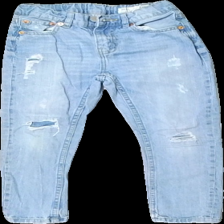
View: front
Type: Jeans
Category: Children
Brand: Lager 157
Colors: Blue
Material: 100% bomull
Pattern: Other
Cut: Tight
Season: All
Holes: Major
Price range: 50-100
Recommended usage: Reuse
Description: tighta jeans med hål